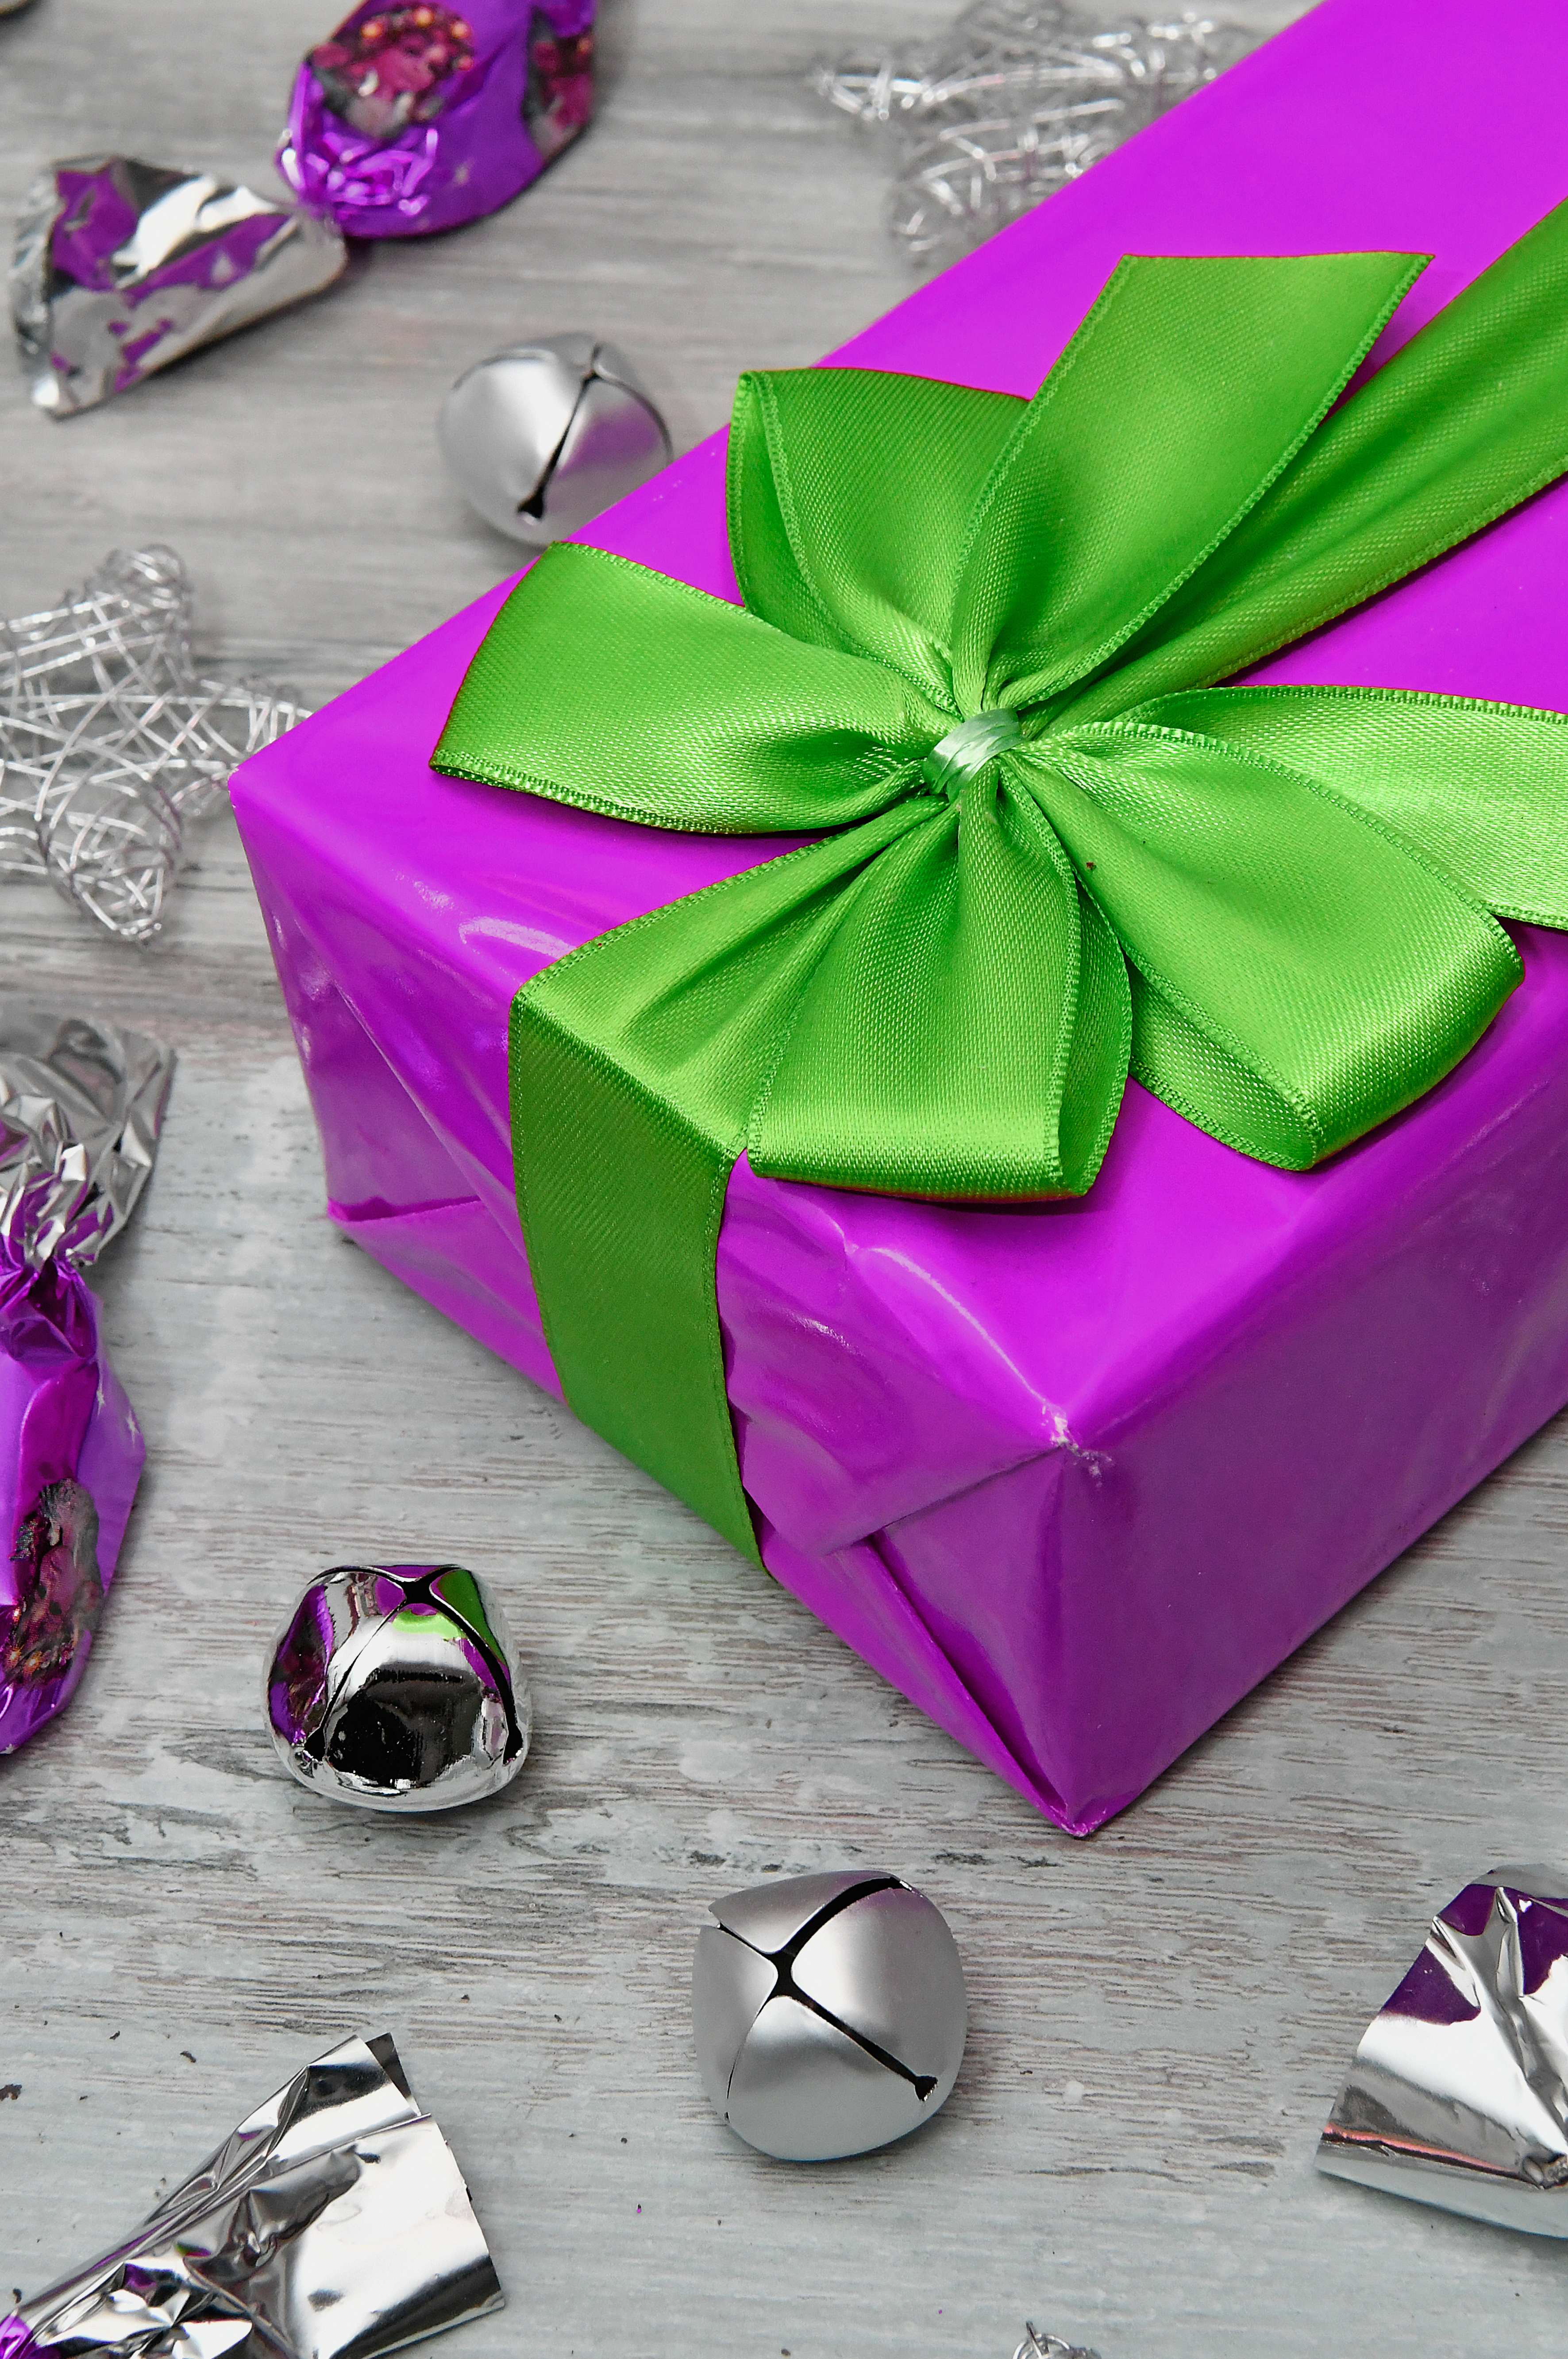
accessories, background, bell, bobbin, border, button, color, colorful, craft, decoration, design, embroidery, equipment, festive, green, hobby, holiday, home, isolated, jingle, kit, leisure, life, nobody, object, old, ornament, red, season, seasonal, set, sewing, spool, still, table, textile, thread, tool, top, tradition, view, white, winter, wood, wooden, purple, gift, violet, magenta, product